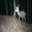
Label: deer